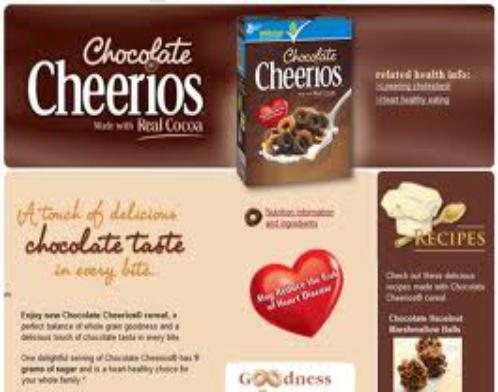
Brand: Chocolate Cheerios
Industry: Food